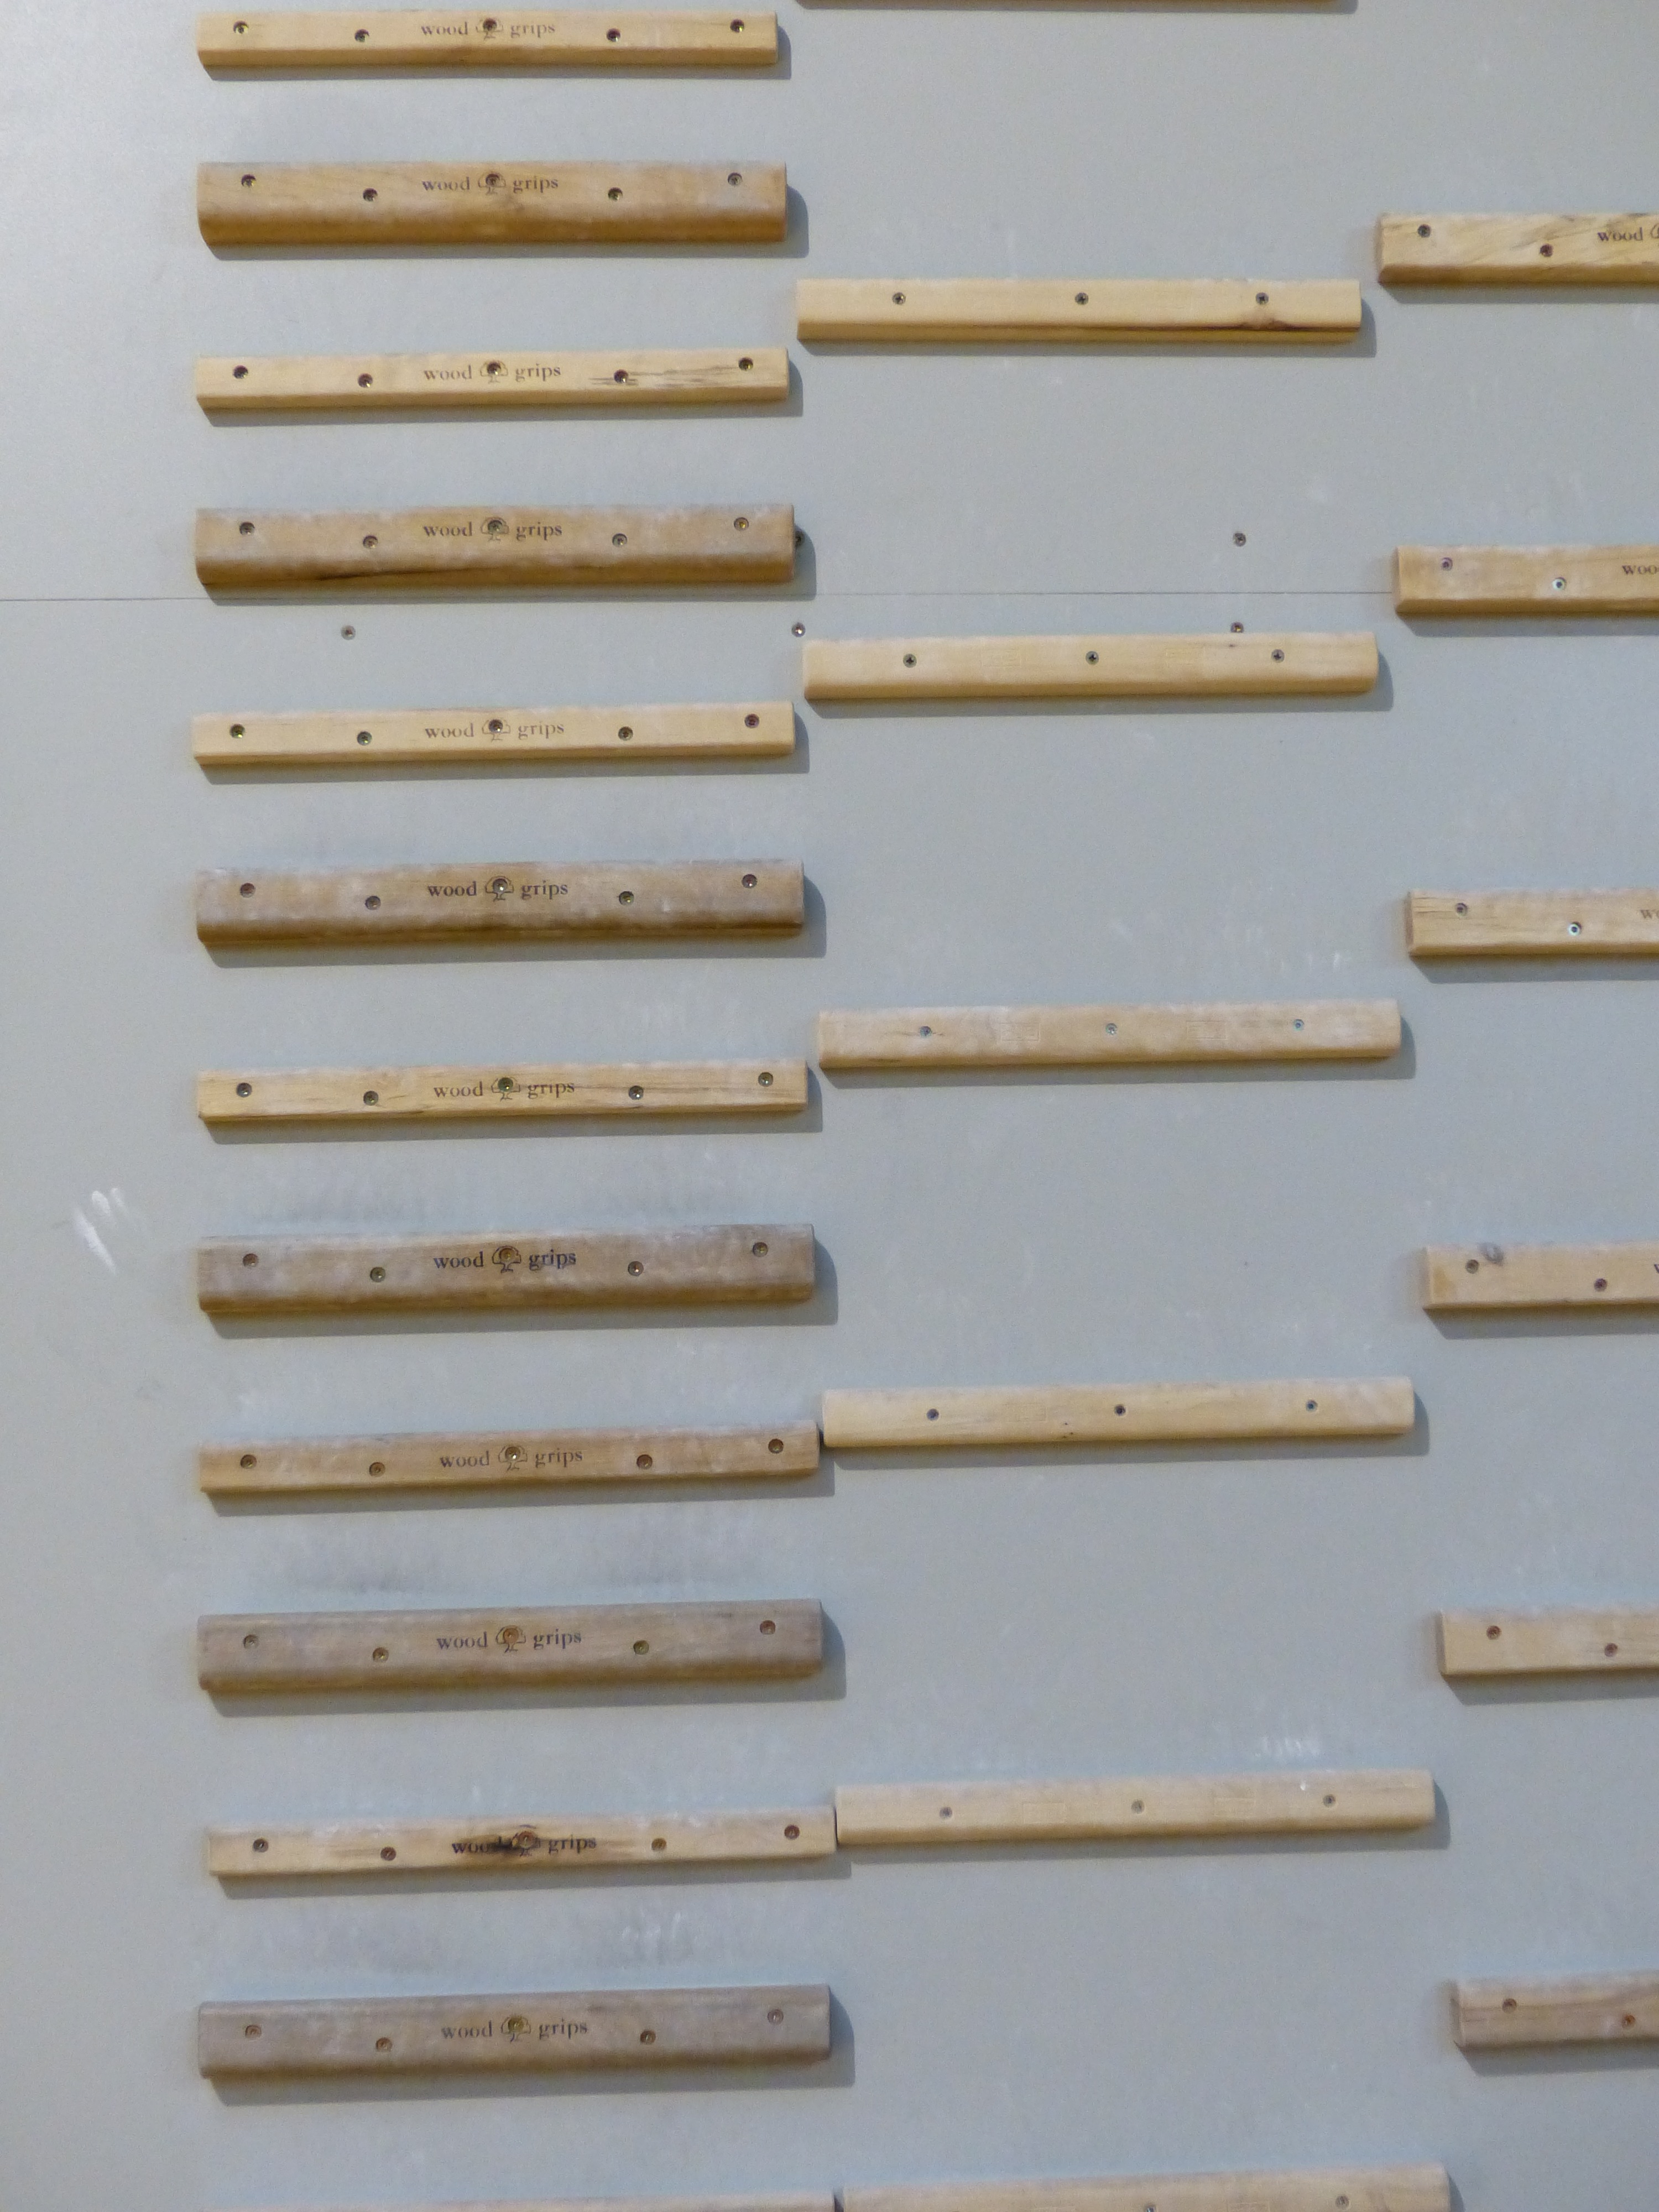
wood, tool, metal, material, angle, campus, force, strength training, climbing wall, hardware accessory, finger training, finger force, hanging board, chin up board, wood mouldings, muscle building, suspension training, block exercise, hanging exercise, bar size